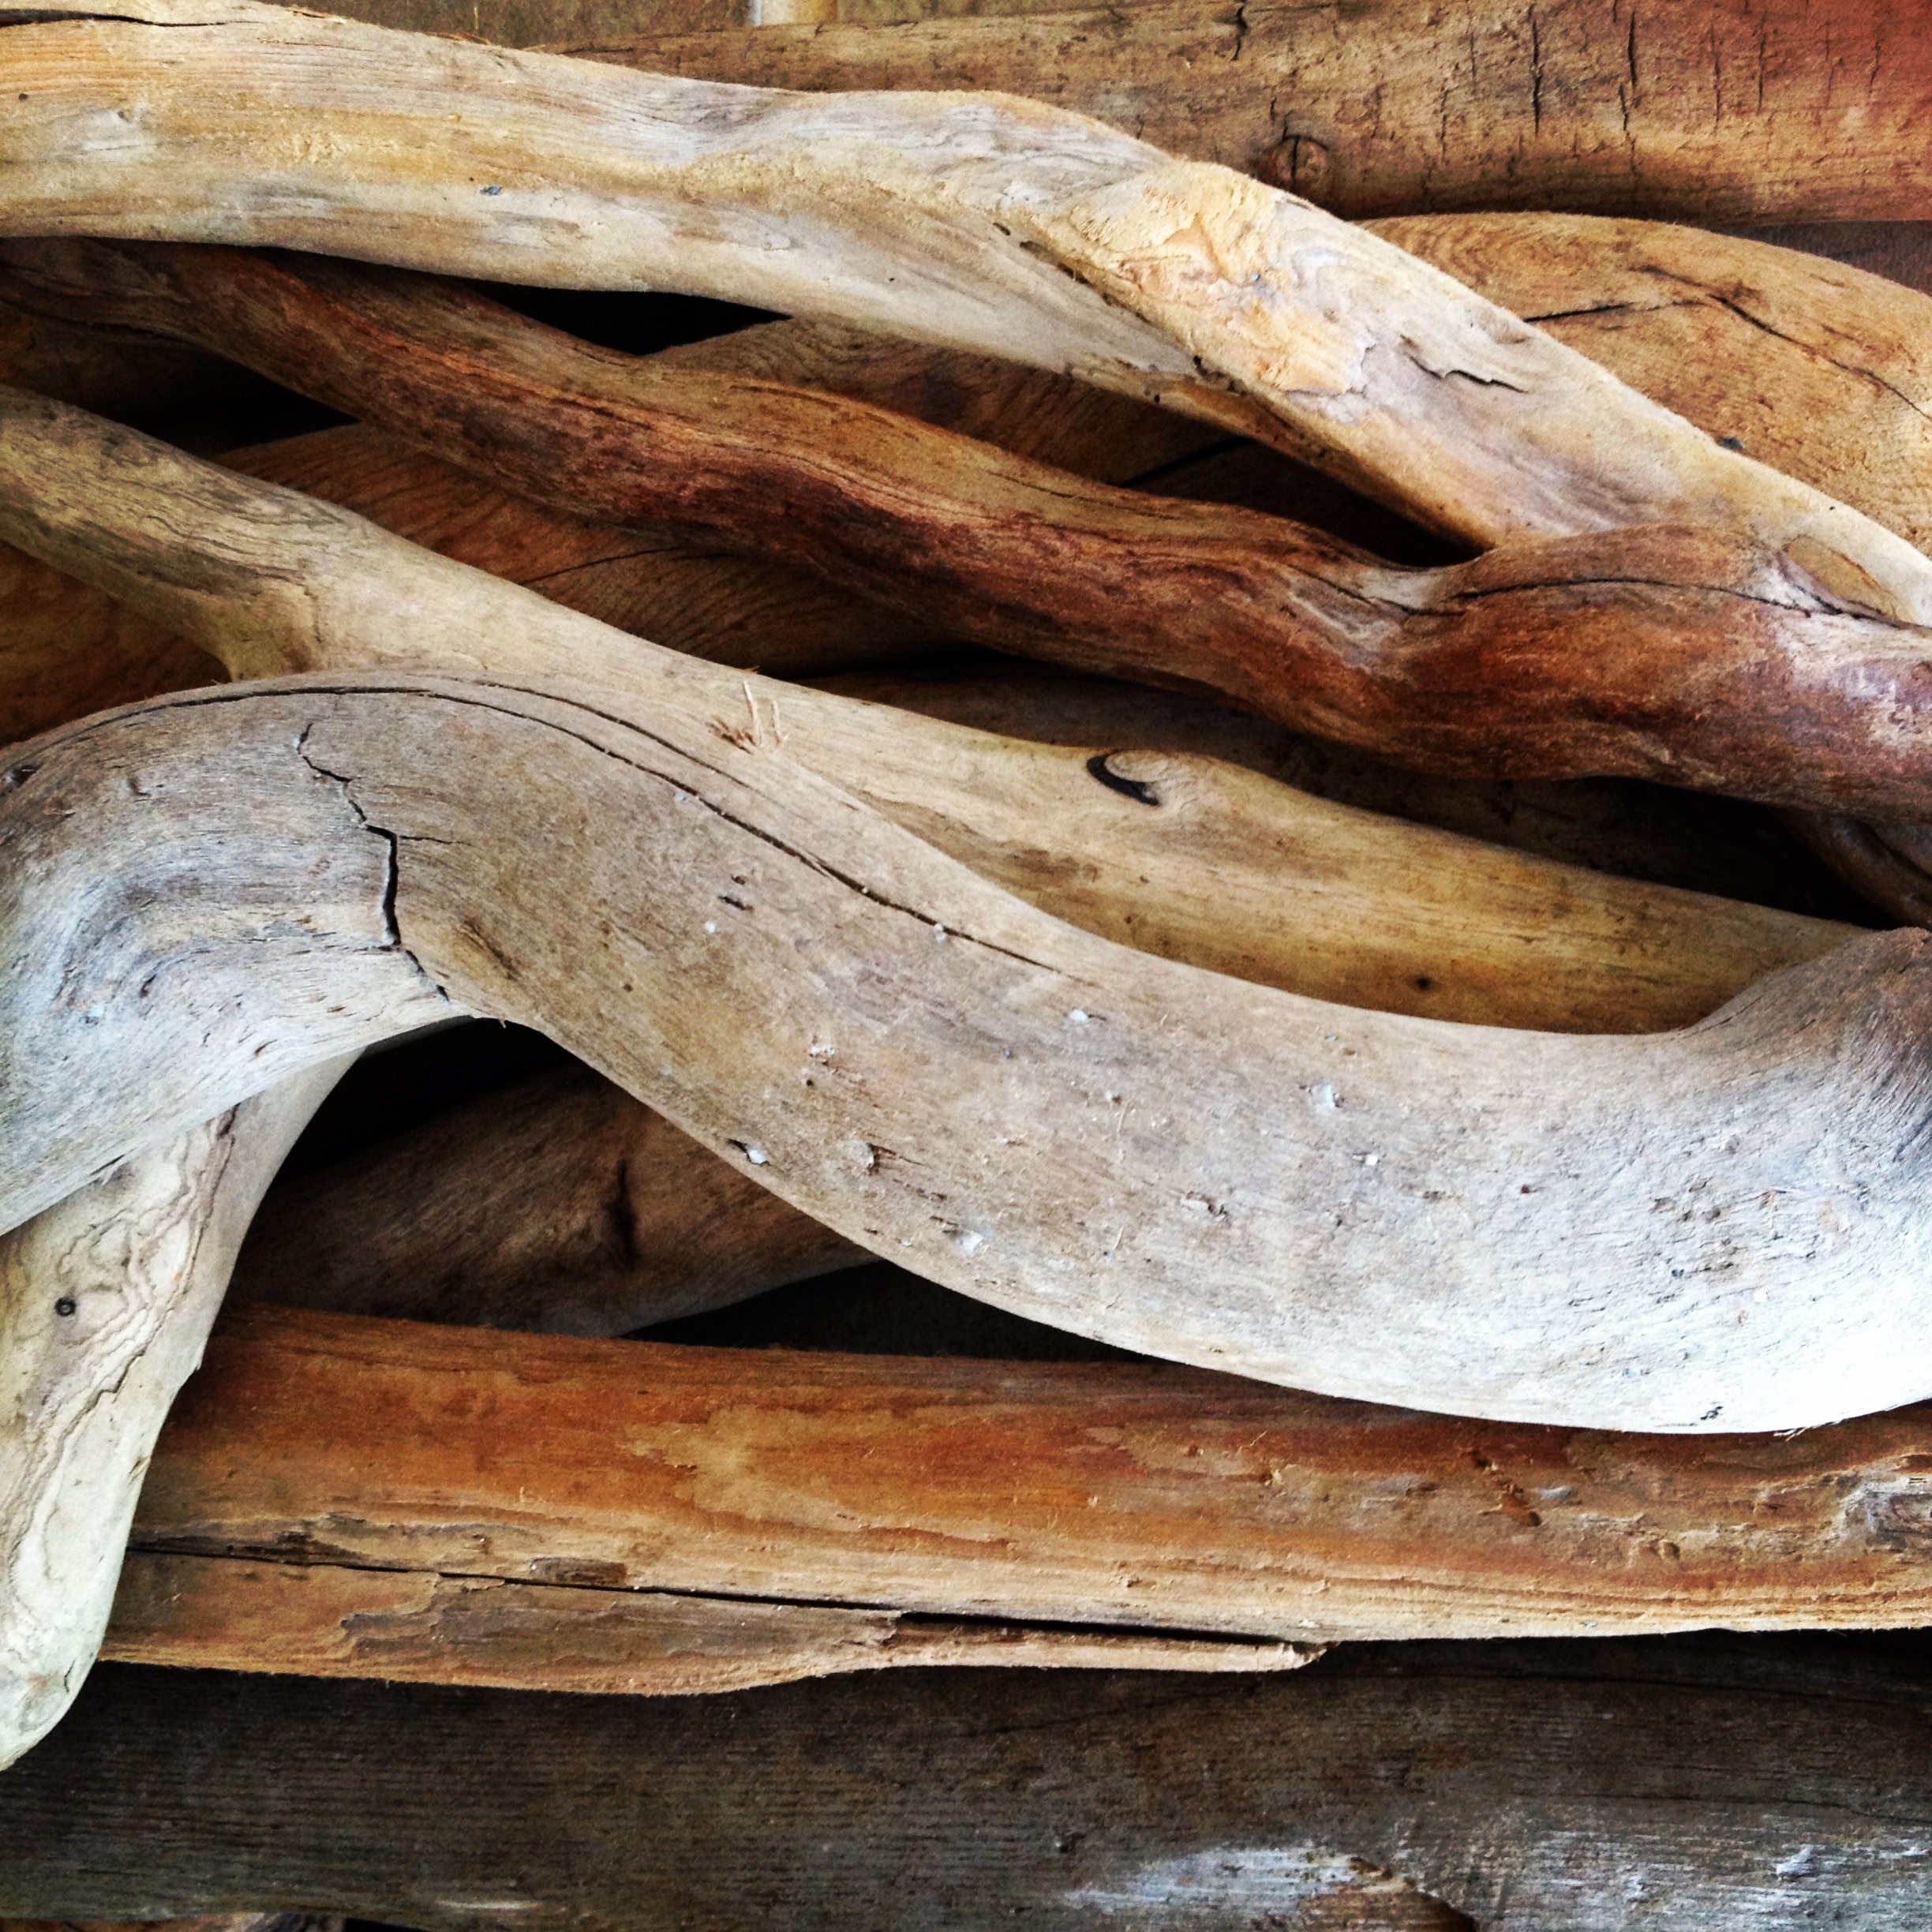
beach, driftwood, nature, branch, plant, wood, trunk, horn, food, produce, outdoors, background, carving